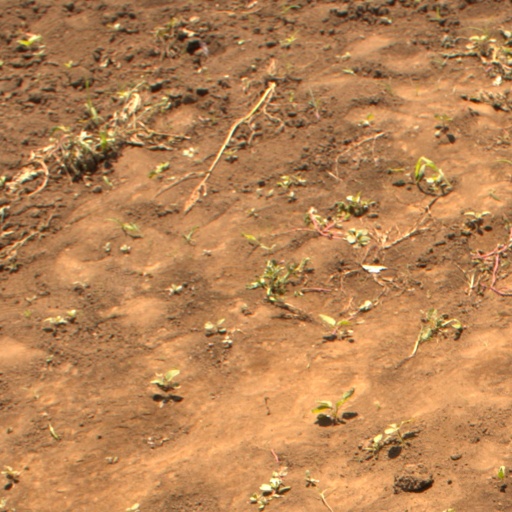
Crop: soybean